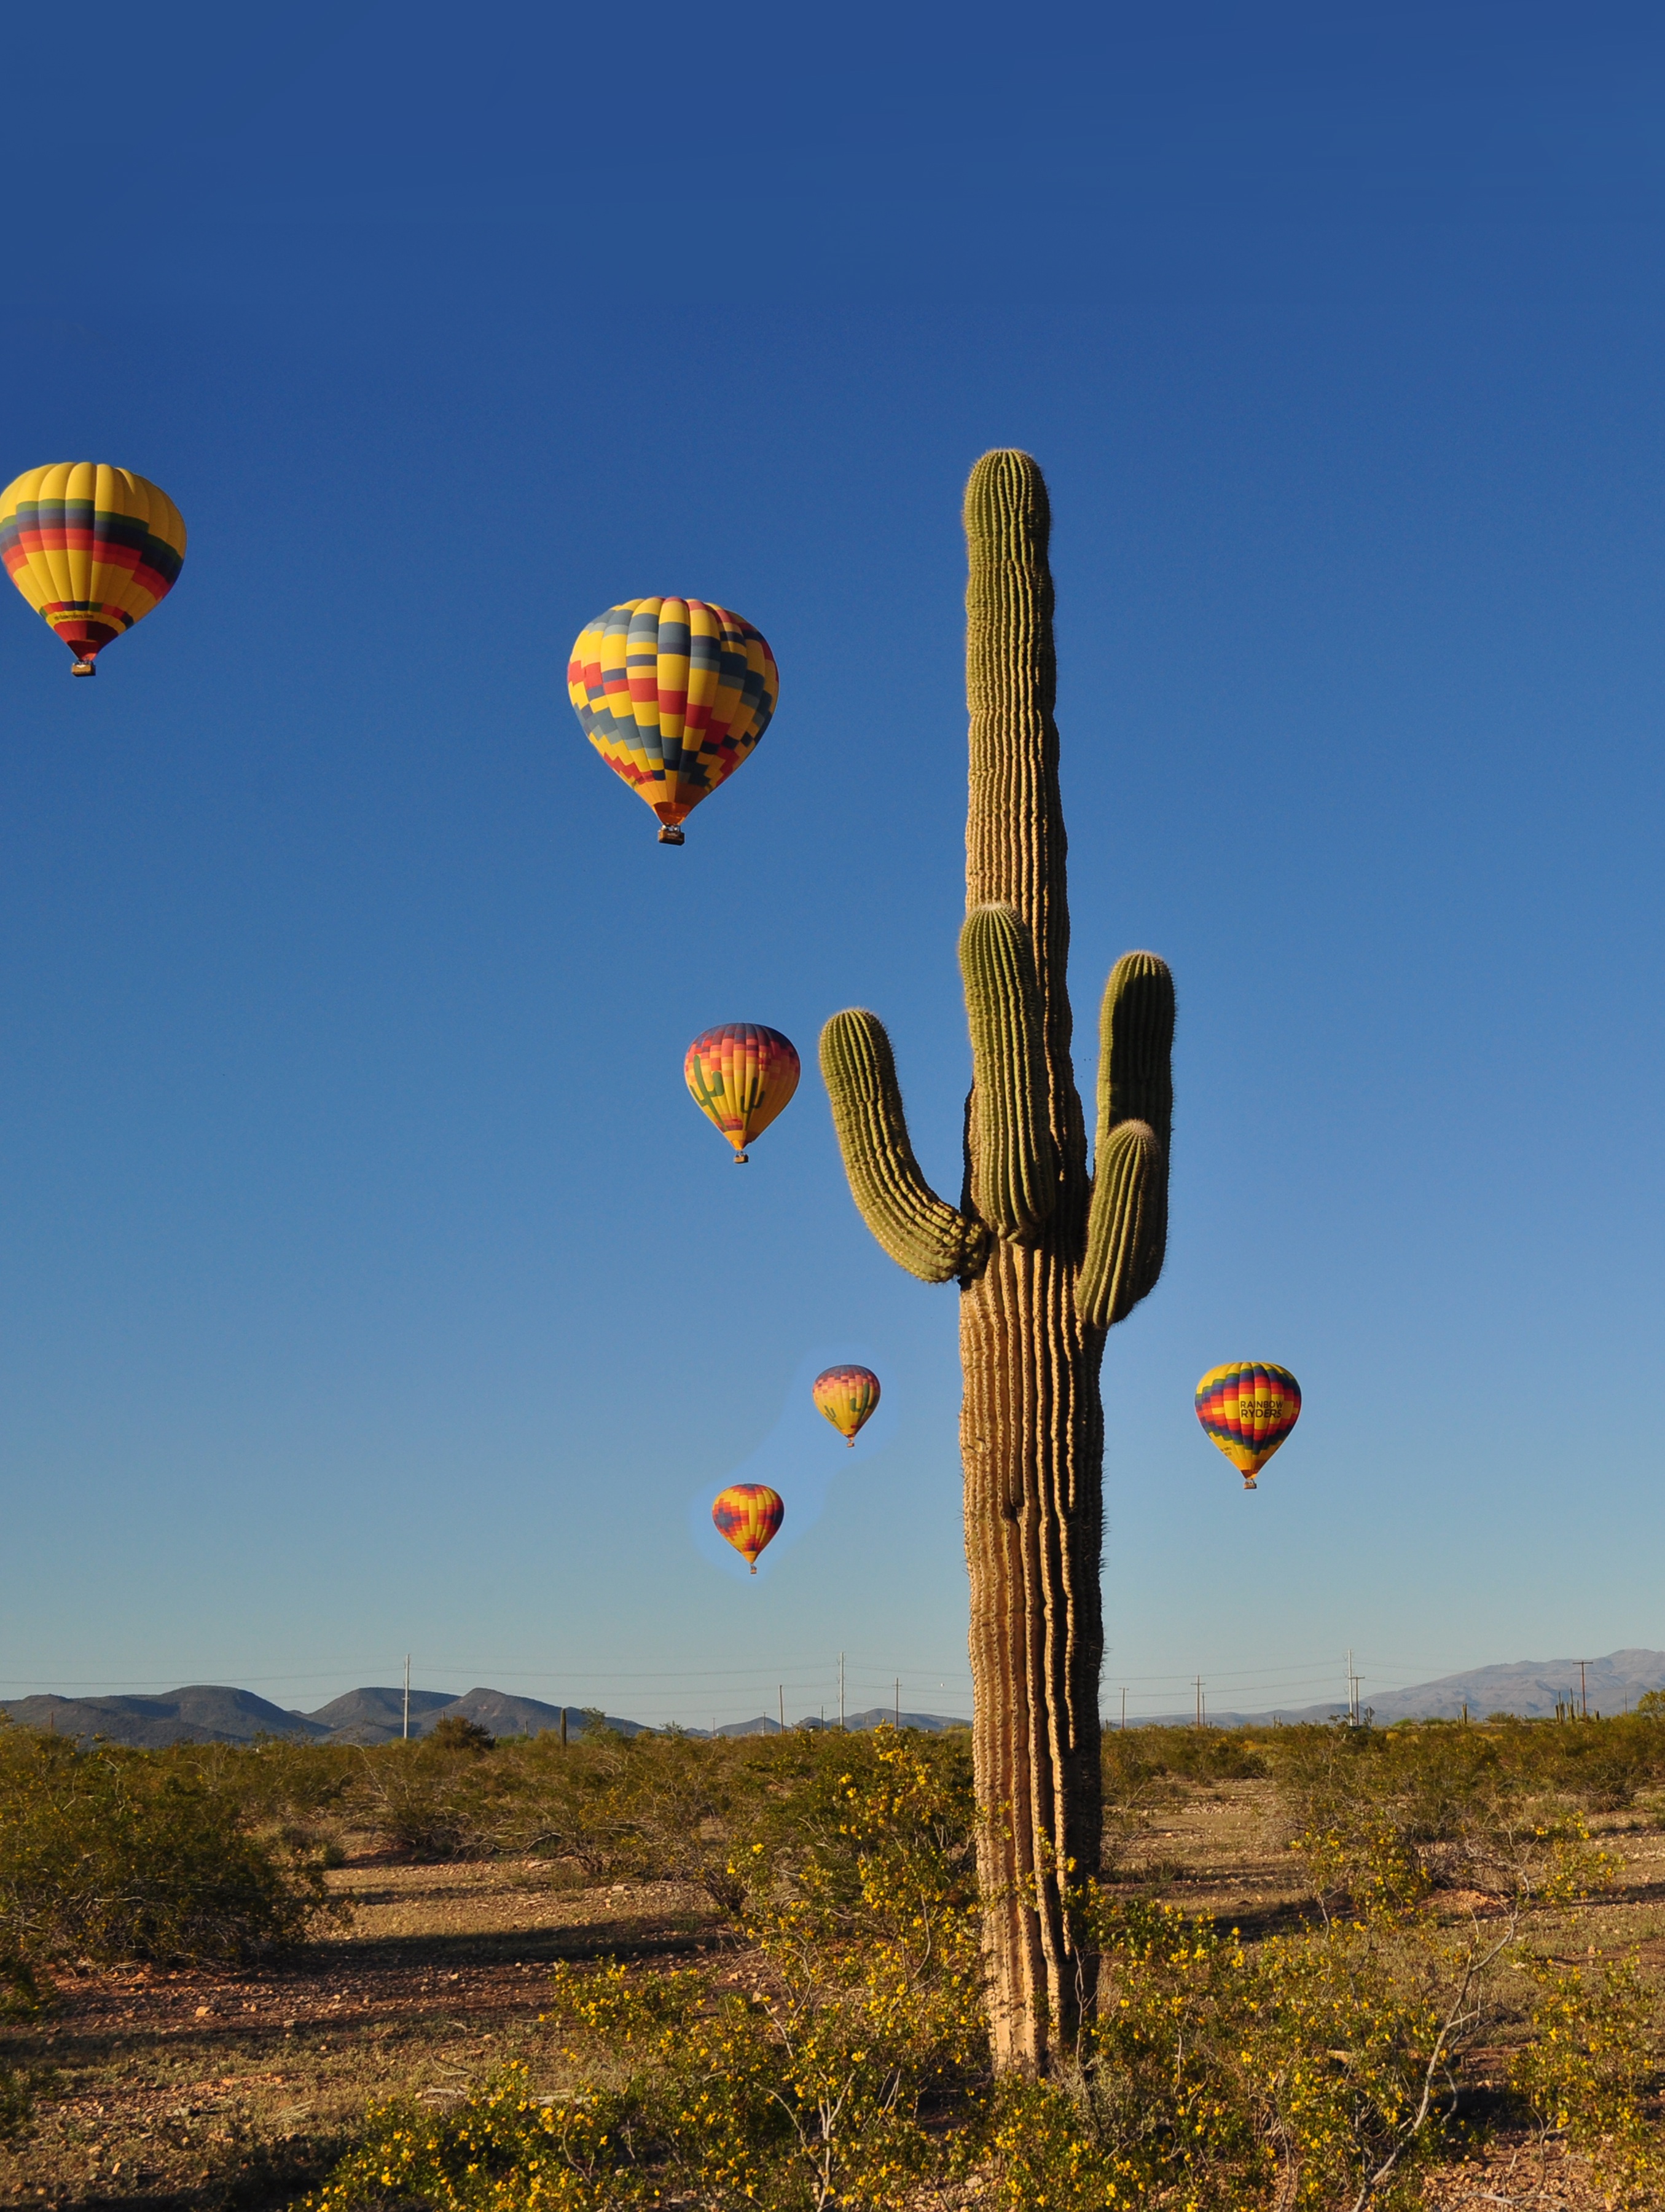
hot air balloon, aircraft, vehicle, hot air ballooning, atmosphere of earth